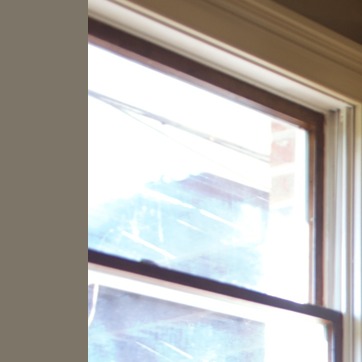
Material: glass